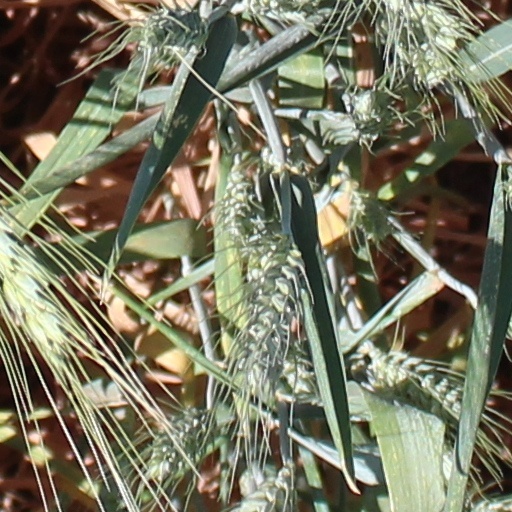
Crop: wheat